Visual search

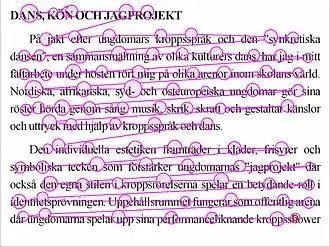
A plot of the saccades made while reading text. The plot shows the path of eye movements and the size of the circles represents the time spent at any one location.

Visual search relies primarily on endogenous orienting because participants have the goal to detect the presence or absence of a specific target object in an array of other distracting objects.